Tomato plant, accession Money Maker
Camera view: tilt-top (135 deg); turntable rotation: 90 degrees
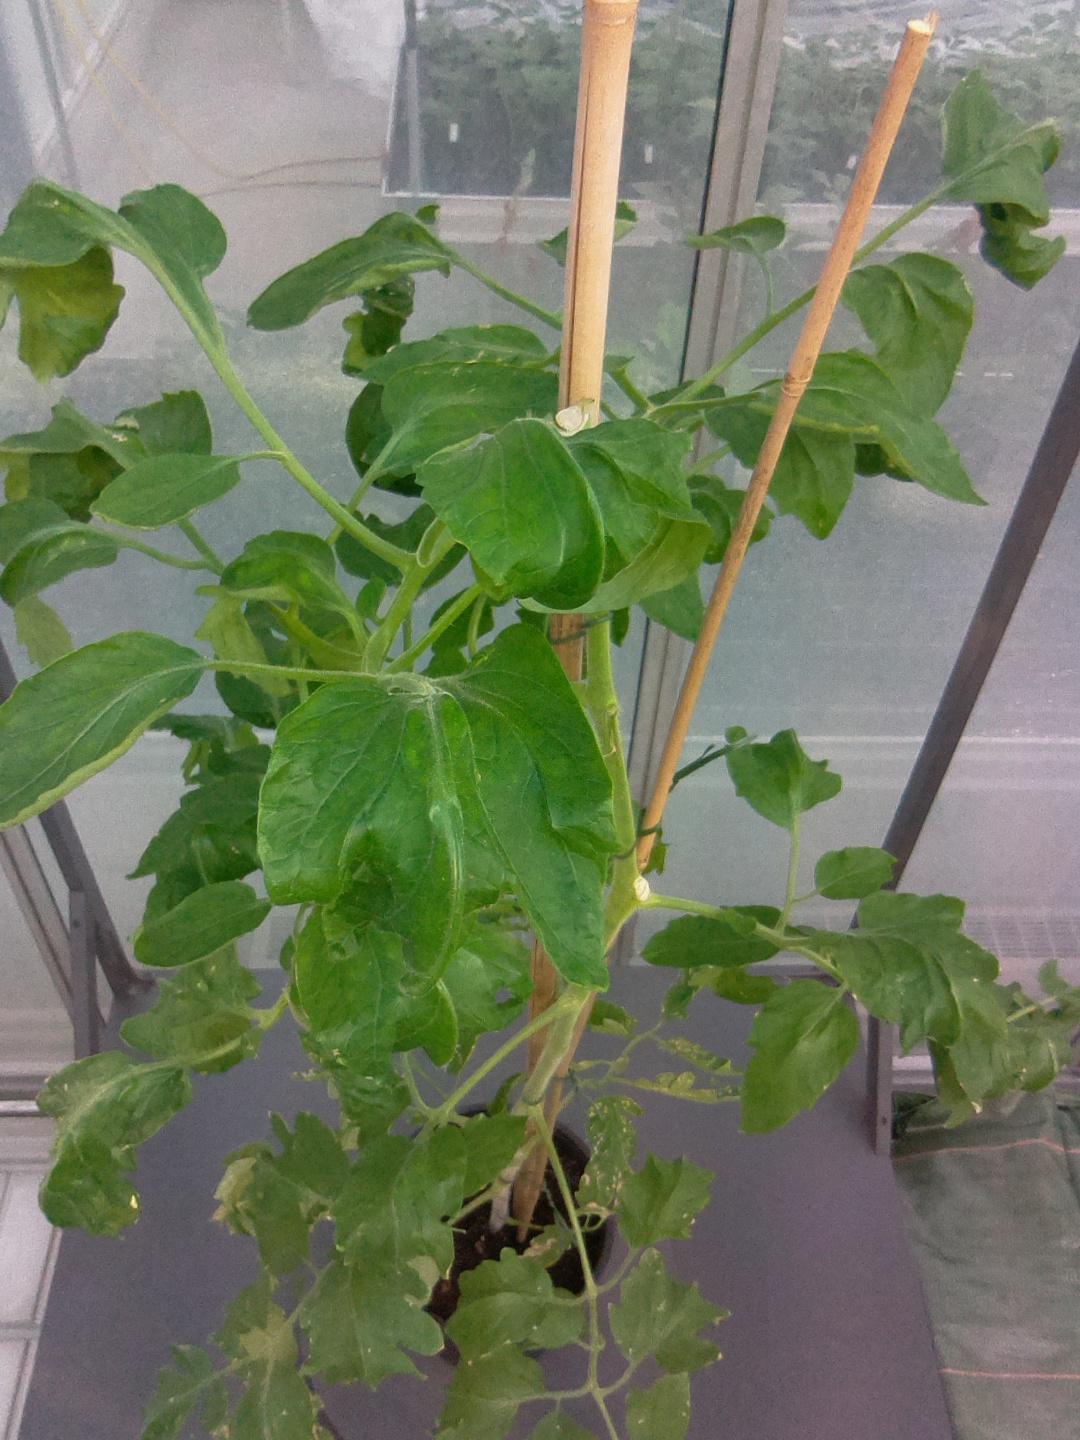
BBCH growth stage 29: 90%-100% Side shoots formed